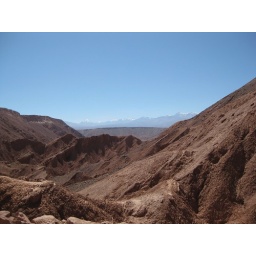
There was a beautiful view from the mining road of the mountains in the distance.